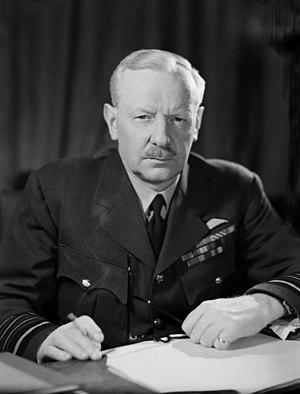
Arthur Travers Harris, 1ᵉʳ baronnet, surnommé « Bomber Harris » ou « Butcher Harris » par ses subordonnés, fut le commandant des forces britanniques RAF de bombardement sur l'Allemagne pendant la Seconde Guerre mondiale.
La Nachtjagd est une branche de la Luftwaffe chargée plus spécifiquement de la chasse de nuit dans la défense du Reich notamment contre les bombardiers du Royal Air Force Bomber Command conduisant les attaques de bombardement stratégique durant la Seconde Guerre mondiale. Elle ne doit pas être assimilée ou confondue avec les Nachtschlachtgruppen, unités chargées du bombardement et harcèlement nocturne.
Le blocus de l'Allemagne, aussi connu sous la dénomination de « guerre économique », est un aspect de la Seconde Guerre mondiale, réalisé par le Royaume-Uni, la France et, plus tard, les États-Unis afin de réduire les approvisionnements nécessaires à l’Allemagne pour soutenir son effort de guerre. Bien que principalement constitué d'un blocus naval, la guerre économique, qui faisait partie de la plus large bataille de l'Atlantique a également inclus l'achat de matériel de guerre en provenance de pays neutres pour les empêcher de parvenir à l’ennemi ainsi que l'utilisation généralisée du bombardement stratégique.